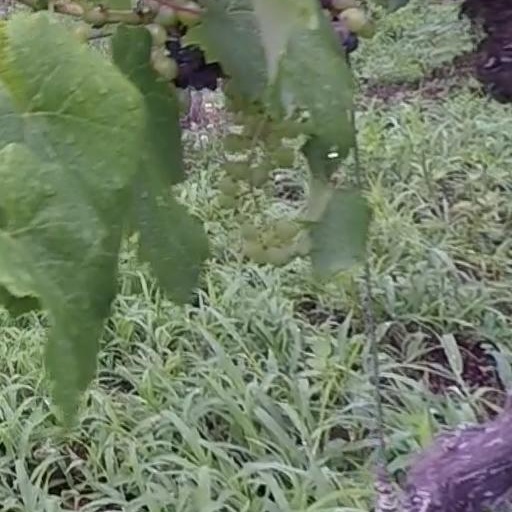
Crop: grape